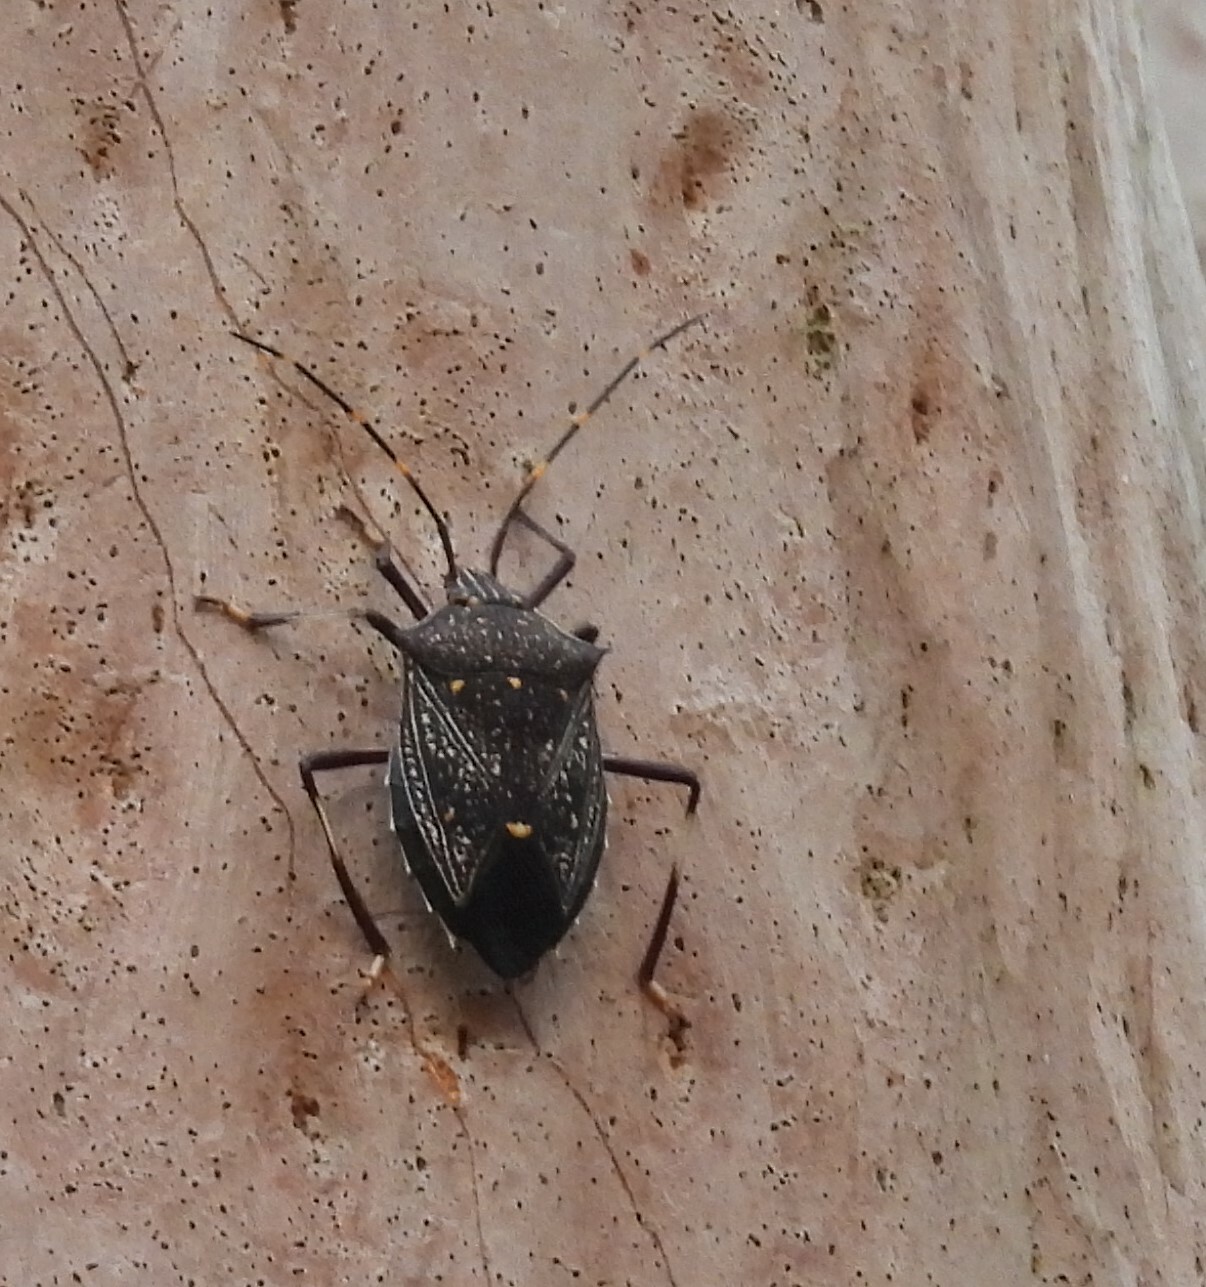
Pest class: stink_bug